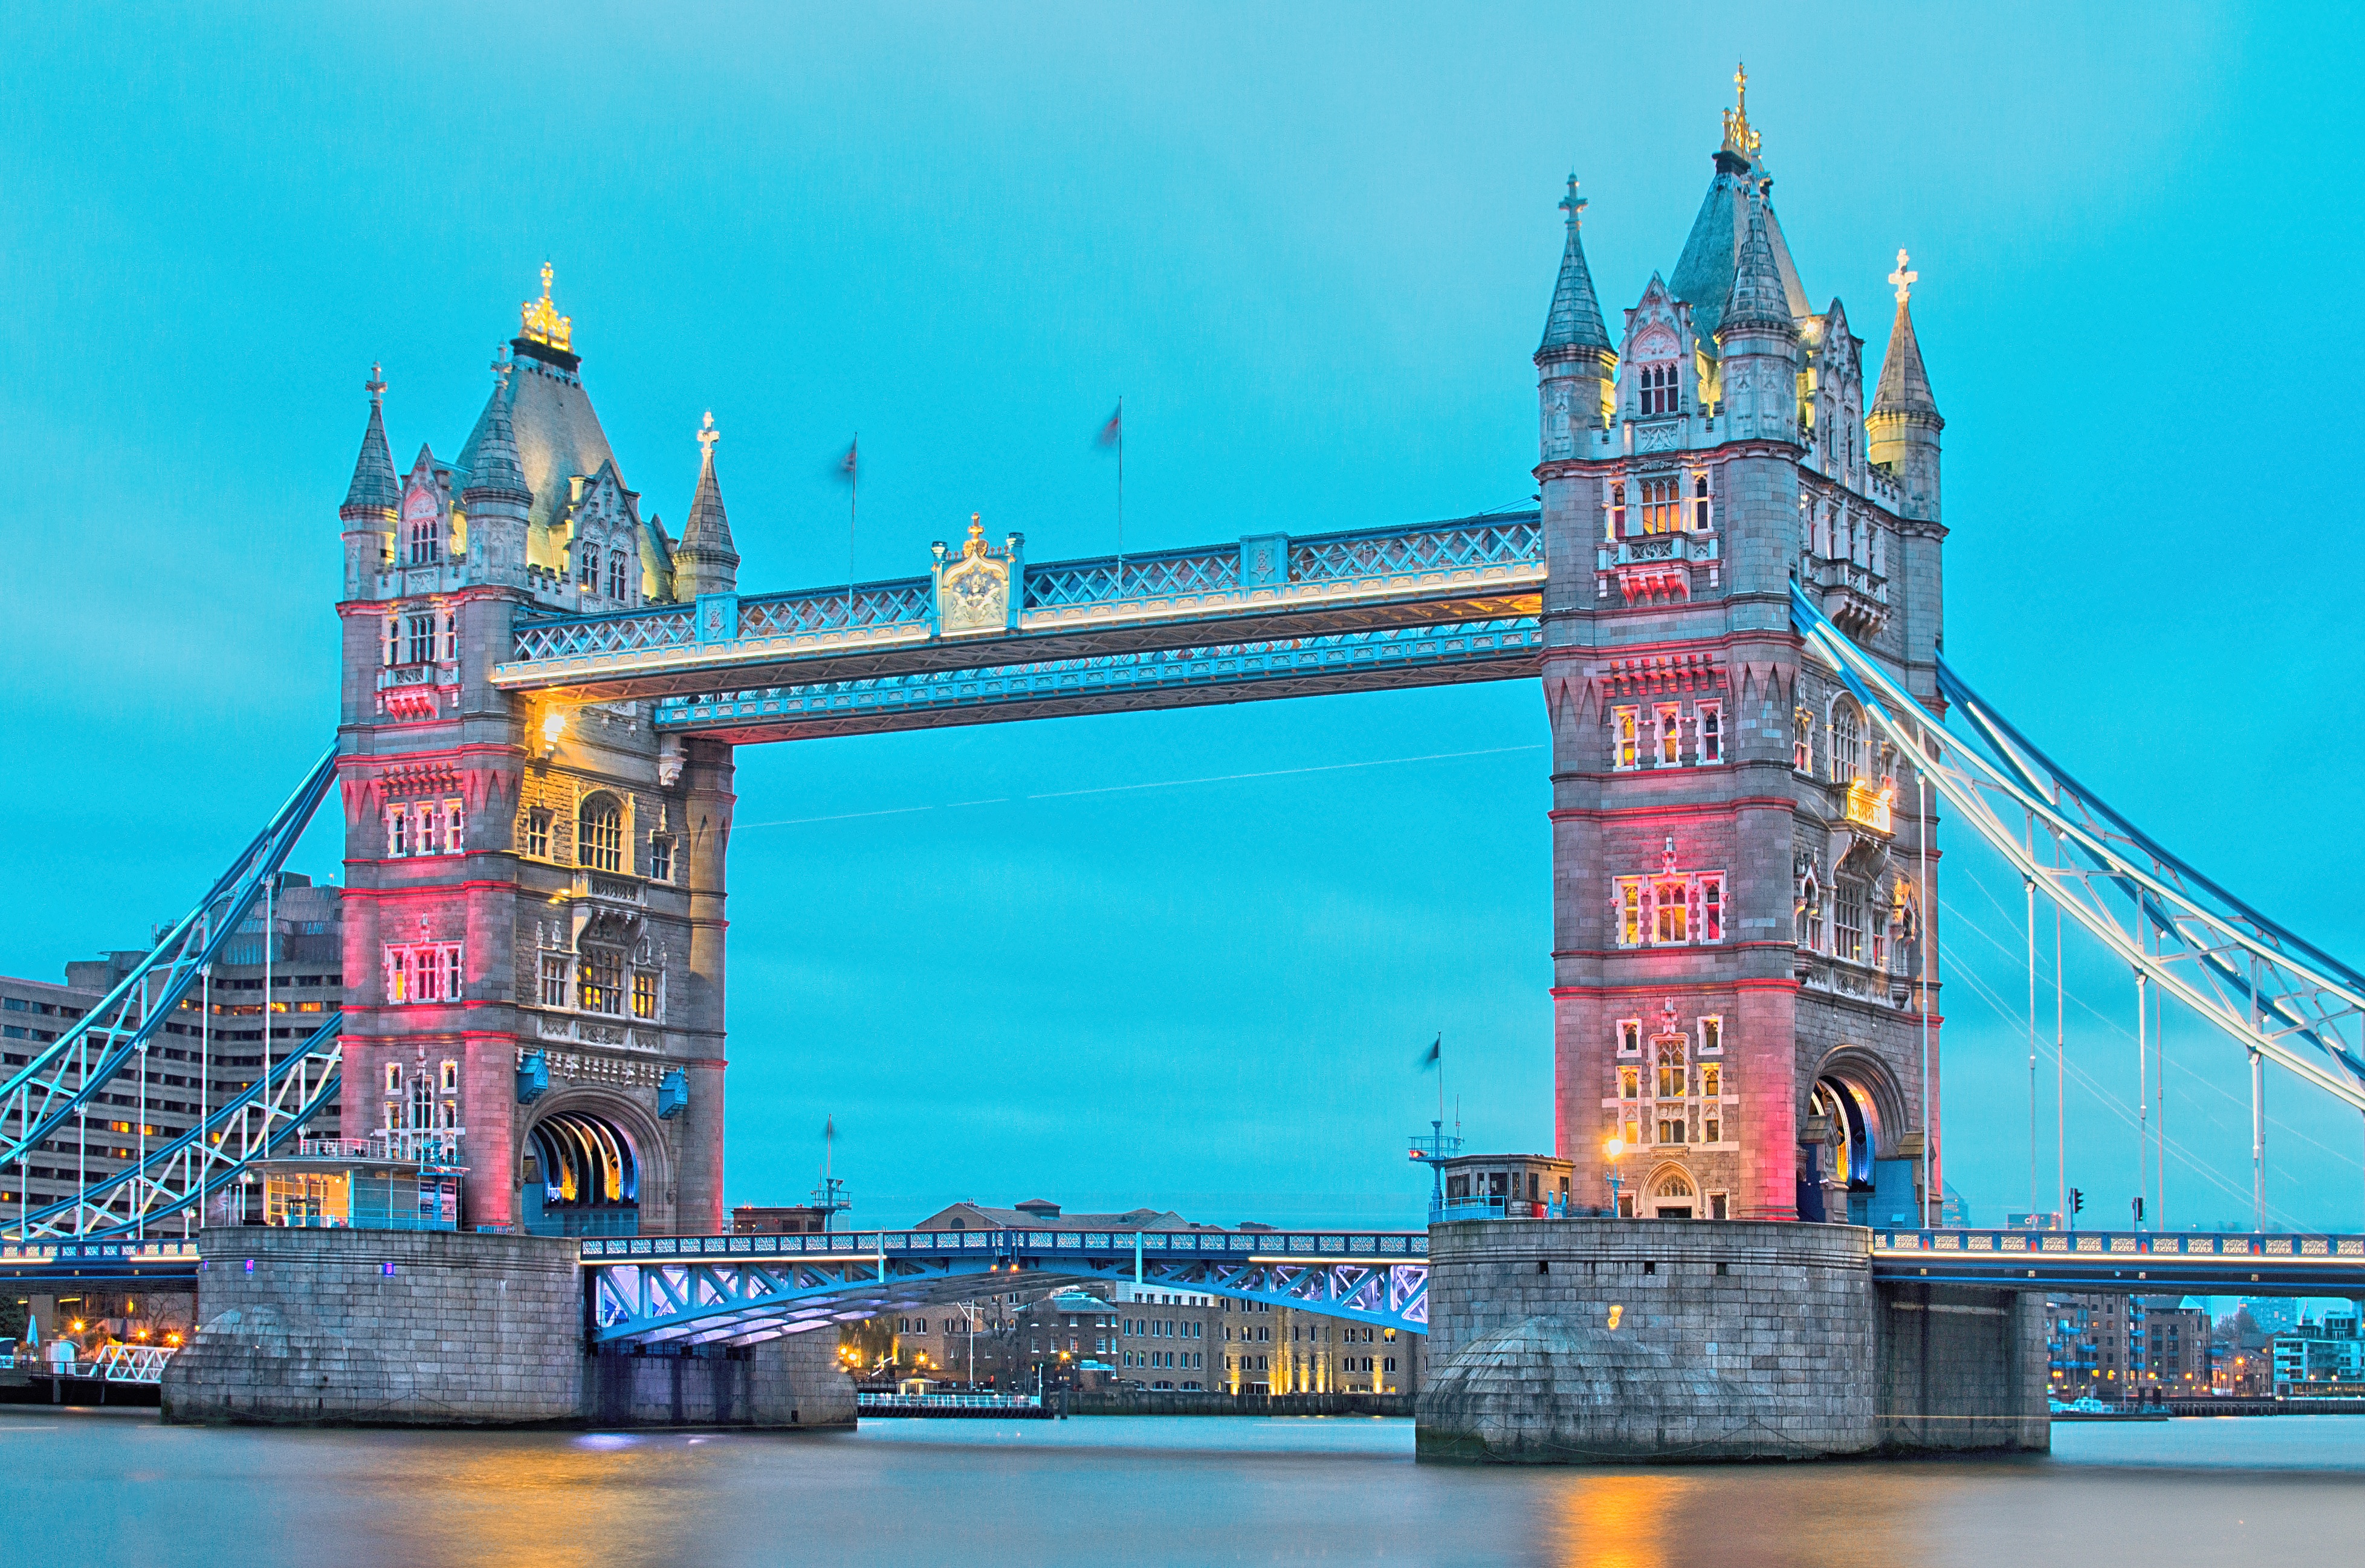
sea, bridge, cityscape, vehicle, tower, landmark, harbor, port, tourism, waterway